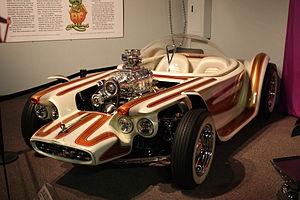
Ed "Big Daddy" Roth est un artiste, dessinateur, illustrateur, pinstriper, concepteur et constructeur de voitures customs qui a créé l'icône hot rod Rat Fink et d'autres personnages. Roth a été un personnage clé de la Kustom Kulture et du mouvement Hot Rod dans le Sud de la Californie à la fin des années 1950 et 1960.